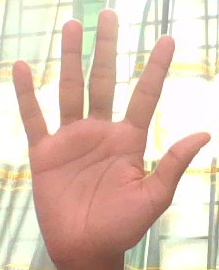
ASL sign: 5